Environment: lab
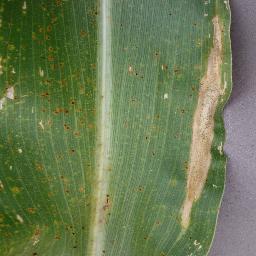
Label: northern_corn_leaf_blight